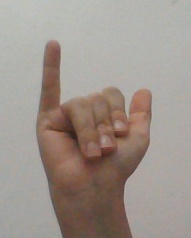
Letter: ya